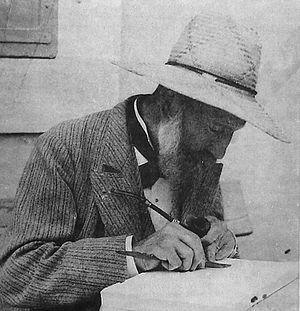
Charles Perron, né le 6 décembre 1837 à Le Petit-Saconnex et mort le 7 mars 1909, est un cartographe anarchiste suisse, principal dessinateur des cartes de la Nouvelle Géographie universelle d’Élisée Reclus. Il fut membre de l’Association internationale des travailleurs et de la Fédération jurassienne.